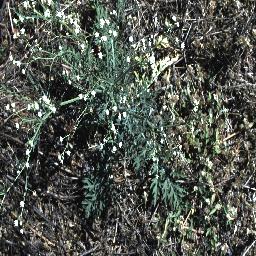
Label: parthenium